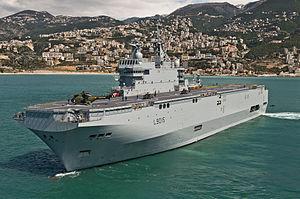
Le BPC Dixmude (L9015) en autoposition dans la baie de Jounieh au Liban en 2012. nomenclature SIRPA Marine
L'opération Résilience est une opération militaire menée par l'Armée française sur son territoire national à partir du 25 mars 2020, dans le contexte de la pandémie de Covid-19 en France.
Le Dixmude (L9015) est un porte-hélicoptères amphibie de la marine nationale française de la classe Mistral.
Cet article liste tous les navires ayant servi dans la Marine française dont la fonction principale est le transport et le lancement d'avions, d'hydravions ou d'hélicoptères.